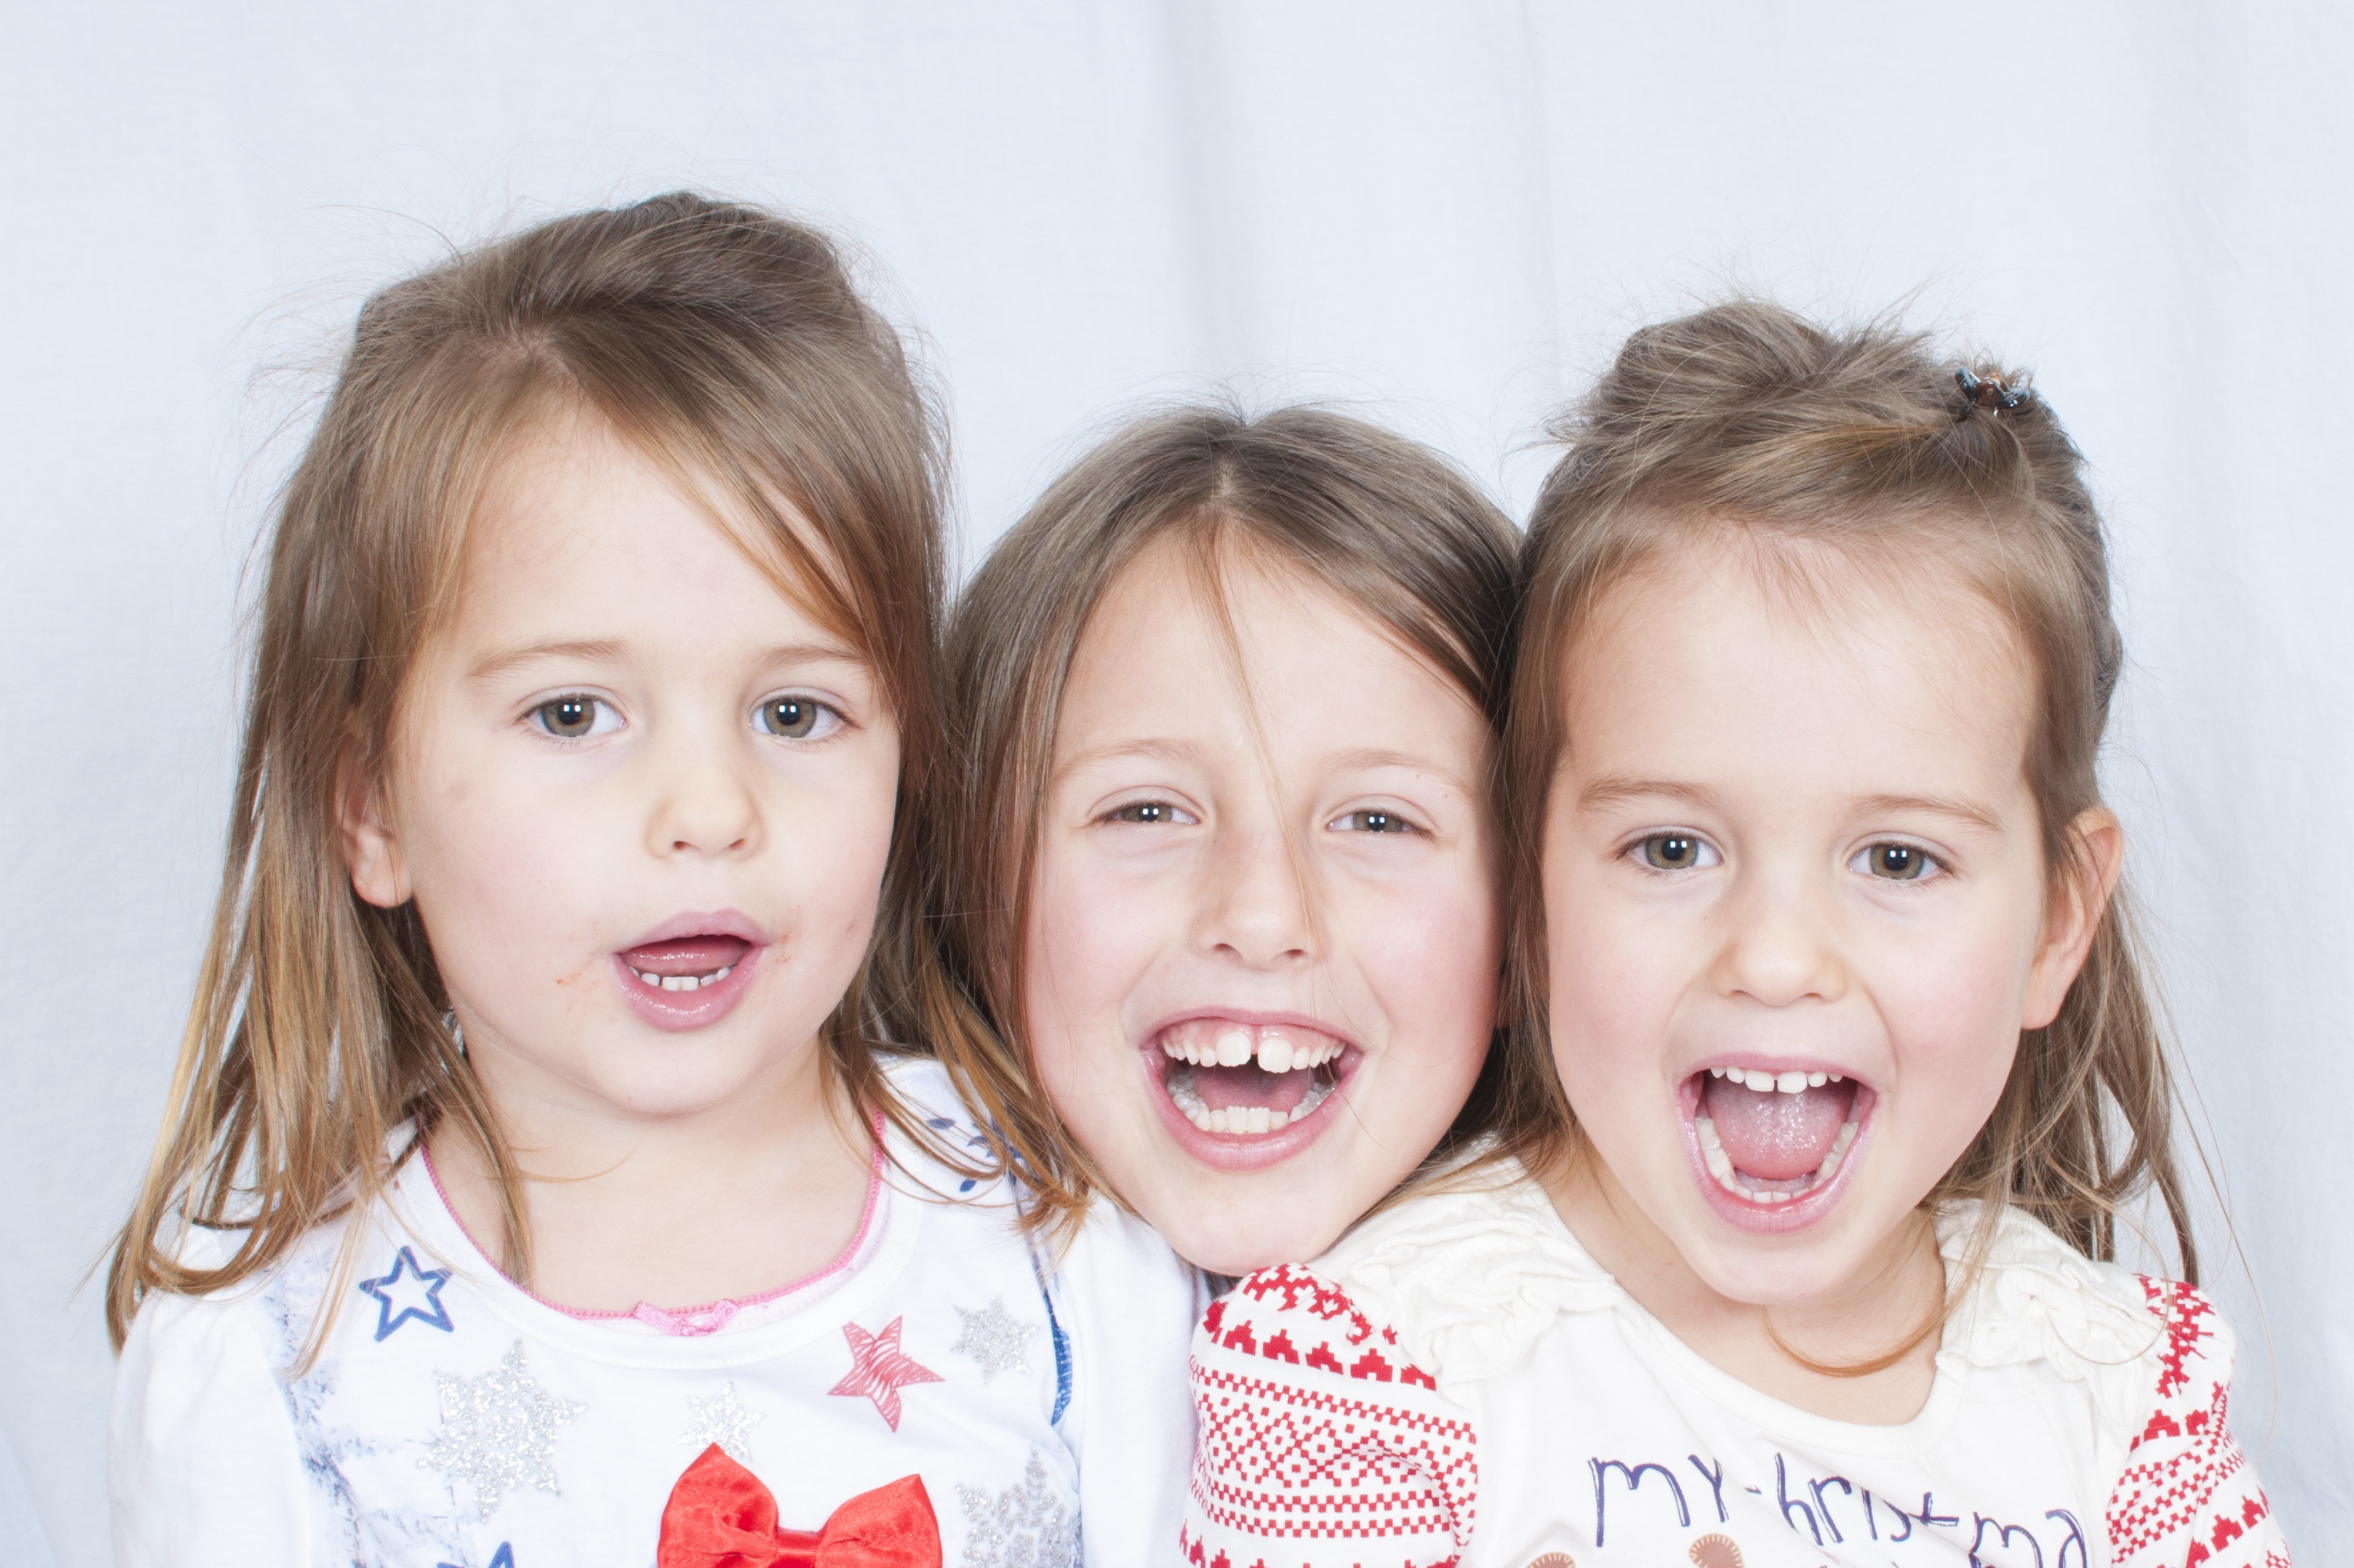
person, people, girl, kid, cute, portrait, young, child, facial expression, childhood, smile, sibling, cheerful, family, fun, happy, happiness, little, skin, joy, emotion, happy children, happy kid, family happy, portrait photography